Castration

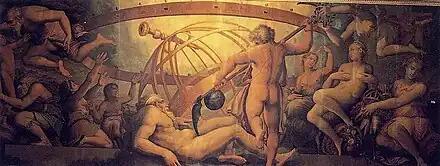
"The Castration of Uranus": fresco by Vasari and Cristofano Gherardi (Sala di Cosimo I, Palazzo Vecchio, Florence)

Castration may have arisen in the Neolithic period in response to animal husbandry, rising populations and population specialisation.